Springfield Terminal Railway (Vermont)

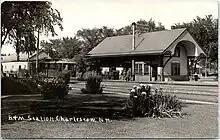
Springfield Terminal train at Charlestown station. (1913)

The Springfield Electric Railway, affectionately referred to as the Toonerville Trolley, was an electric trolley system that operated in the town of Springfield, Vermont. The railway, which later became the Springfield Terminal Railway, was initially funded by the town in 1896 with the aim of establishing connections to the railroads passing through Charlestown, New Hampshire, across the Connecticut River. Eventually, the Boston and Maine Railroad gained control of the railway. While the trolley service ceased operations in 1947, making it the longest-running trolley in the state at that time, freight usage of the tracks ended in 1984. The Springfield Terminal name continues to exist as a subsidiary of Pan Am Railways which is now owned by CSX.